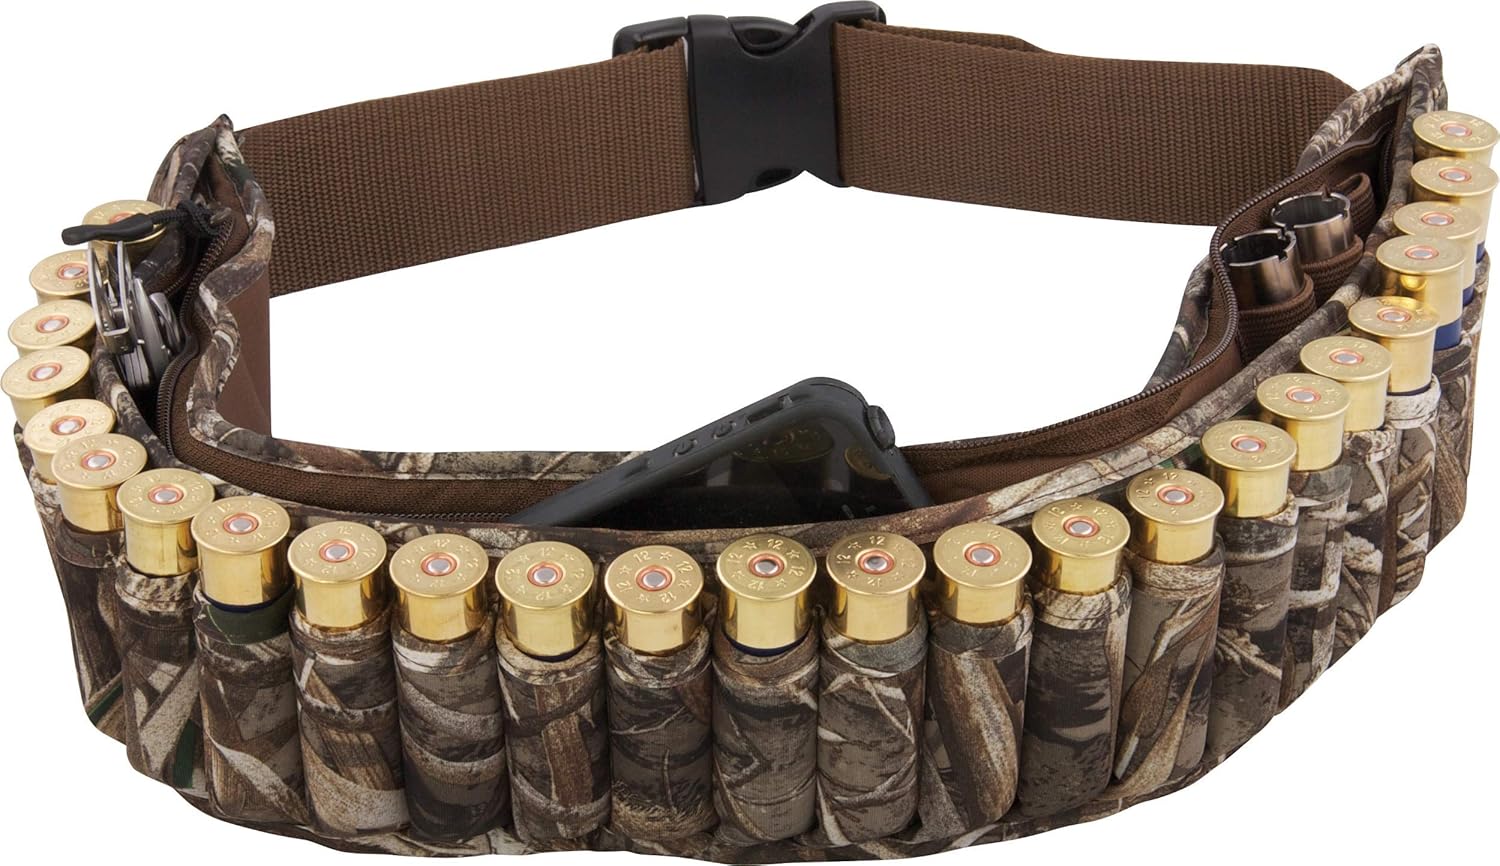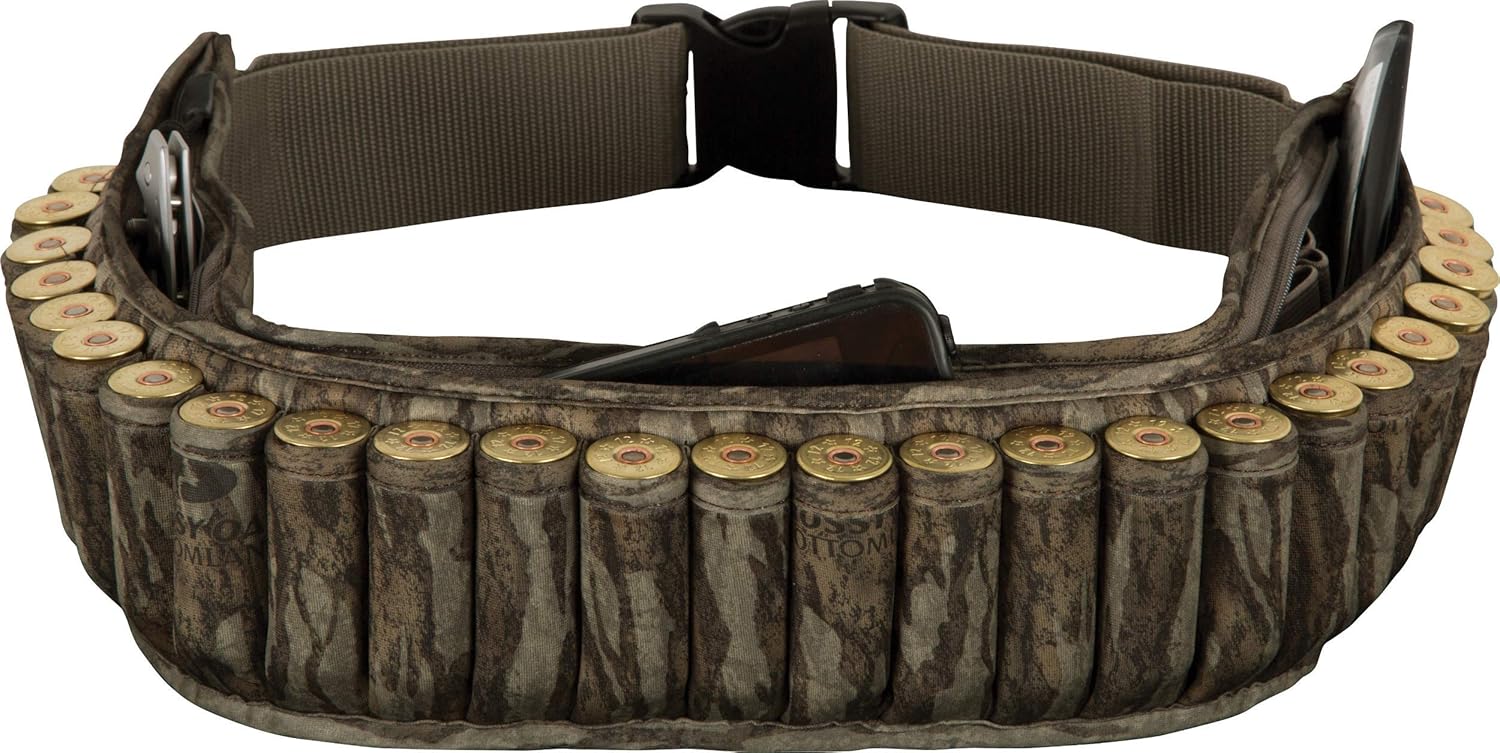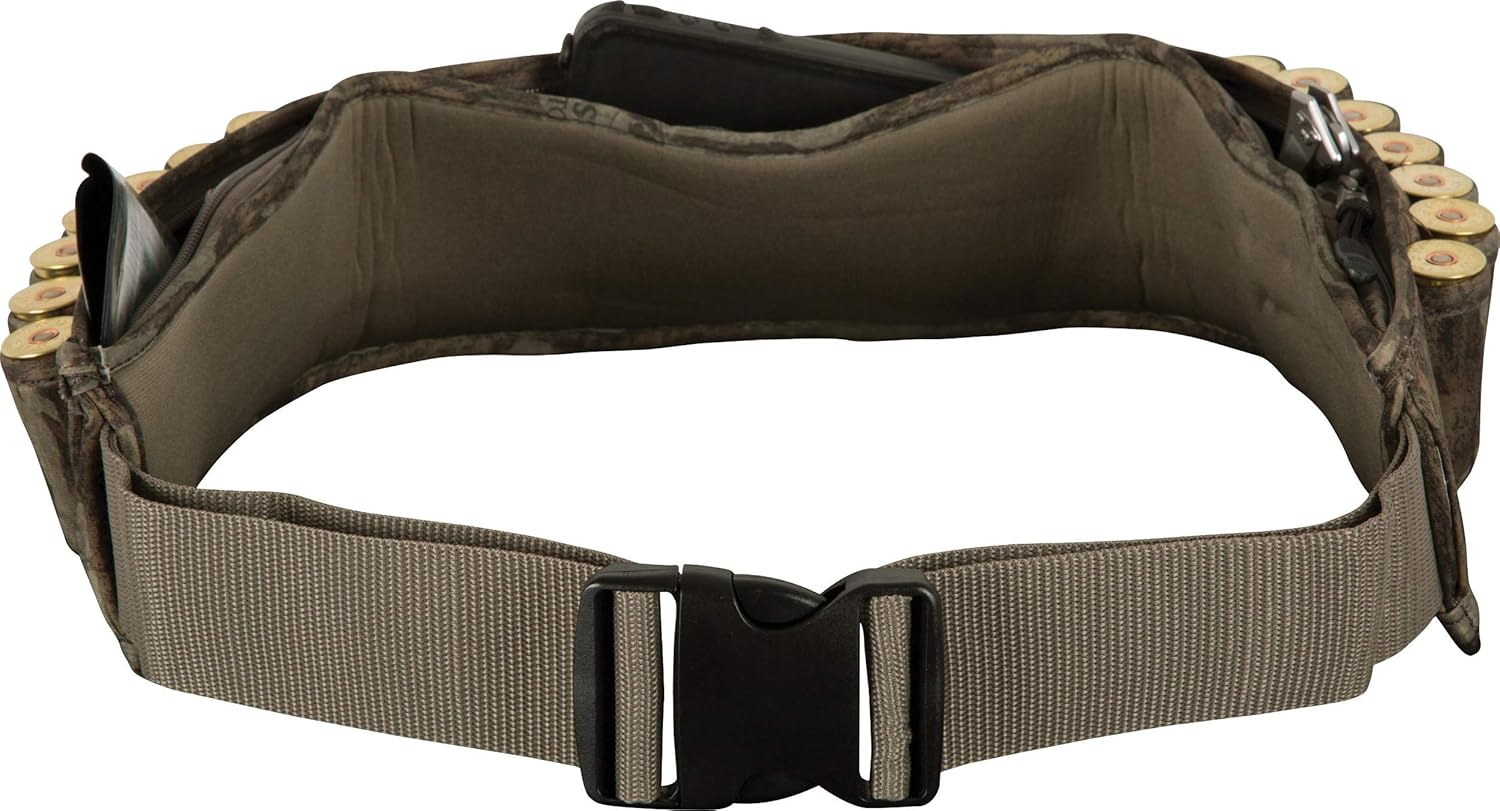
Drake Waterfowl Neoprene Shell Belt
Category: Sports & Outdoors
Hunting is full of intense activities which require focus, alertness and gun skills. The ability of the hunter to maximize his allowable resources ensures his harvest after a long day of hunting activities. He needs to develop his skills in order for him to save as many shells as possible because this will determine how good he is in this field. But somehow, there are cases wherein waterfowls are becoming hard to hunt. In these times, a hunter needs to be prepared for additional shells to use. Thus, you need to have a good companion in protecting and carrying your shells with you. Make the Drake Waterfowl Neoprene Shell Belt your storage partner as you go along. Material- 3.5mm neoprene. Features - Adjustable belt with quick-clip buckle, 25 shell loops, Full-length top zipper. ABOUT DRAKE: Drake forged a name for itself making innovative clothing and gear for hunters - folks who demand the most out of their gear. We struck a chord with outdoors men and women who look at the world the same way we do, and over time this crowd allowed us to make clothes that could be worn before and after the hunt as well. Today, Drake Clothing Company has a full line of clothing that draws on our roots in the outdoors. Our purpose is to capture the lure of the outdoors and take it everywhere we go. Because wherever you are, whatever you're doing, you're still always In Season.
Features: DRAKE NEOPRENE SHELL BELT - Keep your shells and essential gear close at hand no matter your clothing or shell bag set-up | ADJUSTABLE - Drake Neoprene Shell Belt is an adjustable belt with quick-clip buckle | MATERIAL - The belt is constructed of 3.5mm neoprene | FEATURES - 25 shell loops and a full-length top zipper for accessory storage | SIZE - One Size Fits Most